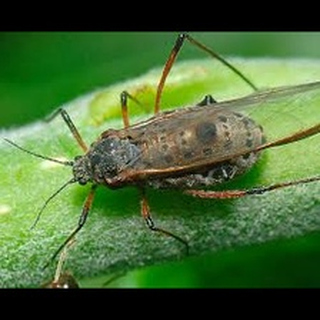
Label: wheat_aphid